Valence, Drôme

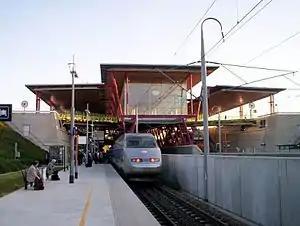
A train at the Valence-TGV railway station

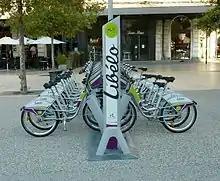
A Libélo bicycle station, in the city centre of Valence

Valence has two SNCF railway stations. Commissioned in 1865, the role of the Valence-Ville railway station has refocused on regional transport since the 2001 commissioning of the gare de Valence TGV, or simply Valence-TGV. It is the point of departure of the trains in the direction of Grenoble, Chambéry, Annecy and Geneva. Valence-Ville railway station was also the origin of the relationship which serves , Crest, , , Gap, and Briançon. The passenger building of Valence-Ville railway station has been in service in April 1866. It was designed by Louis-Jules Bouchot, architect of Napoleon III. The facade of the main body, in stone, is inspired by the Petit Trianon of Versailles. The main façade on the "Rue du Pavilion Central" has been registered as an historic monument since 11 October 1982.